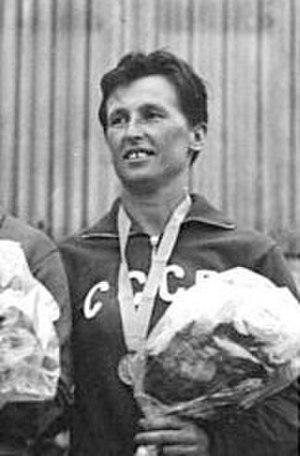
Ninel Vasilievna Krutova, née le 3 janvier 1926 à Kiev alors dans la République socialiste soviétique d'Ukraine, est une ancienne plongeuse soviétique, médaillée olympique en 1960.